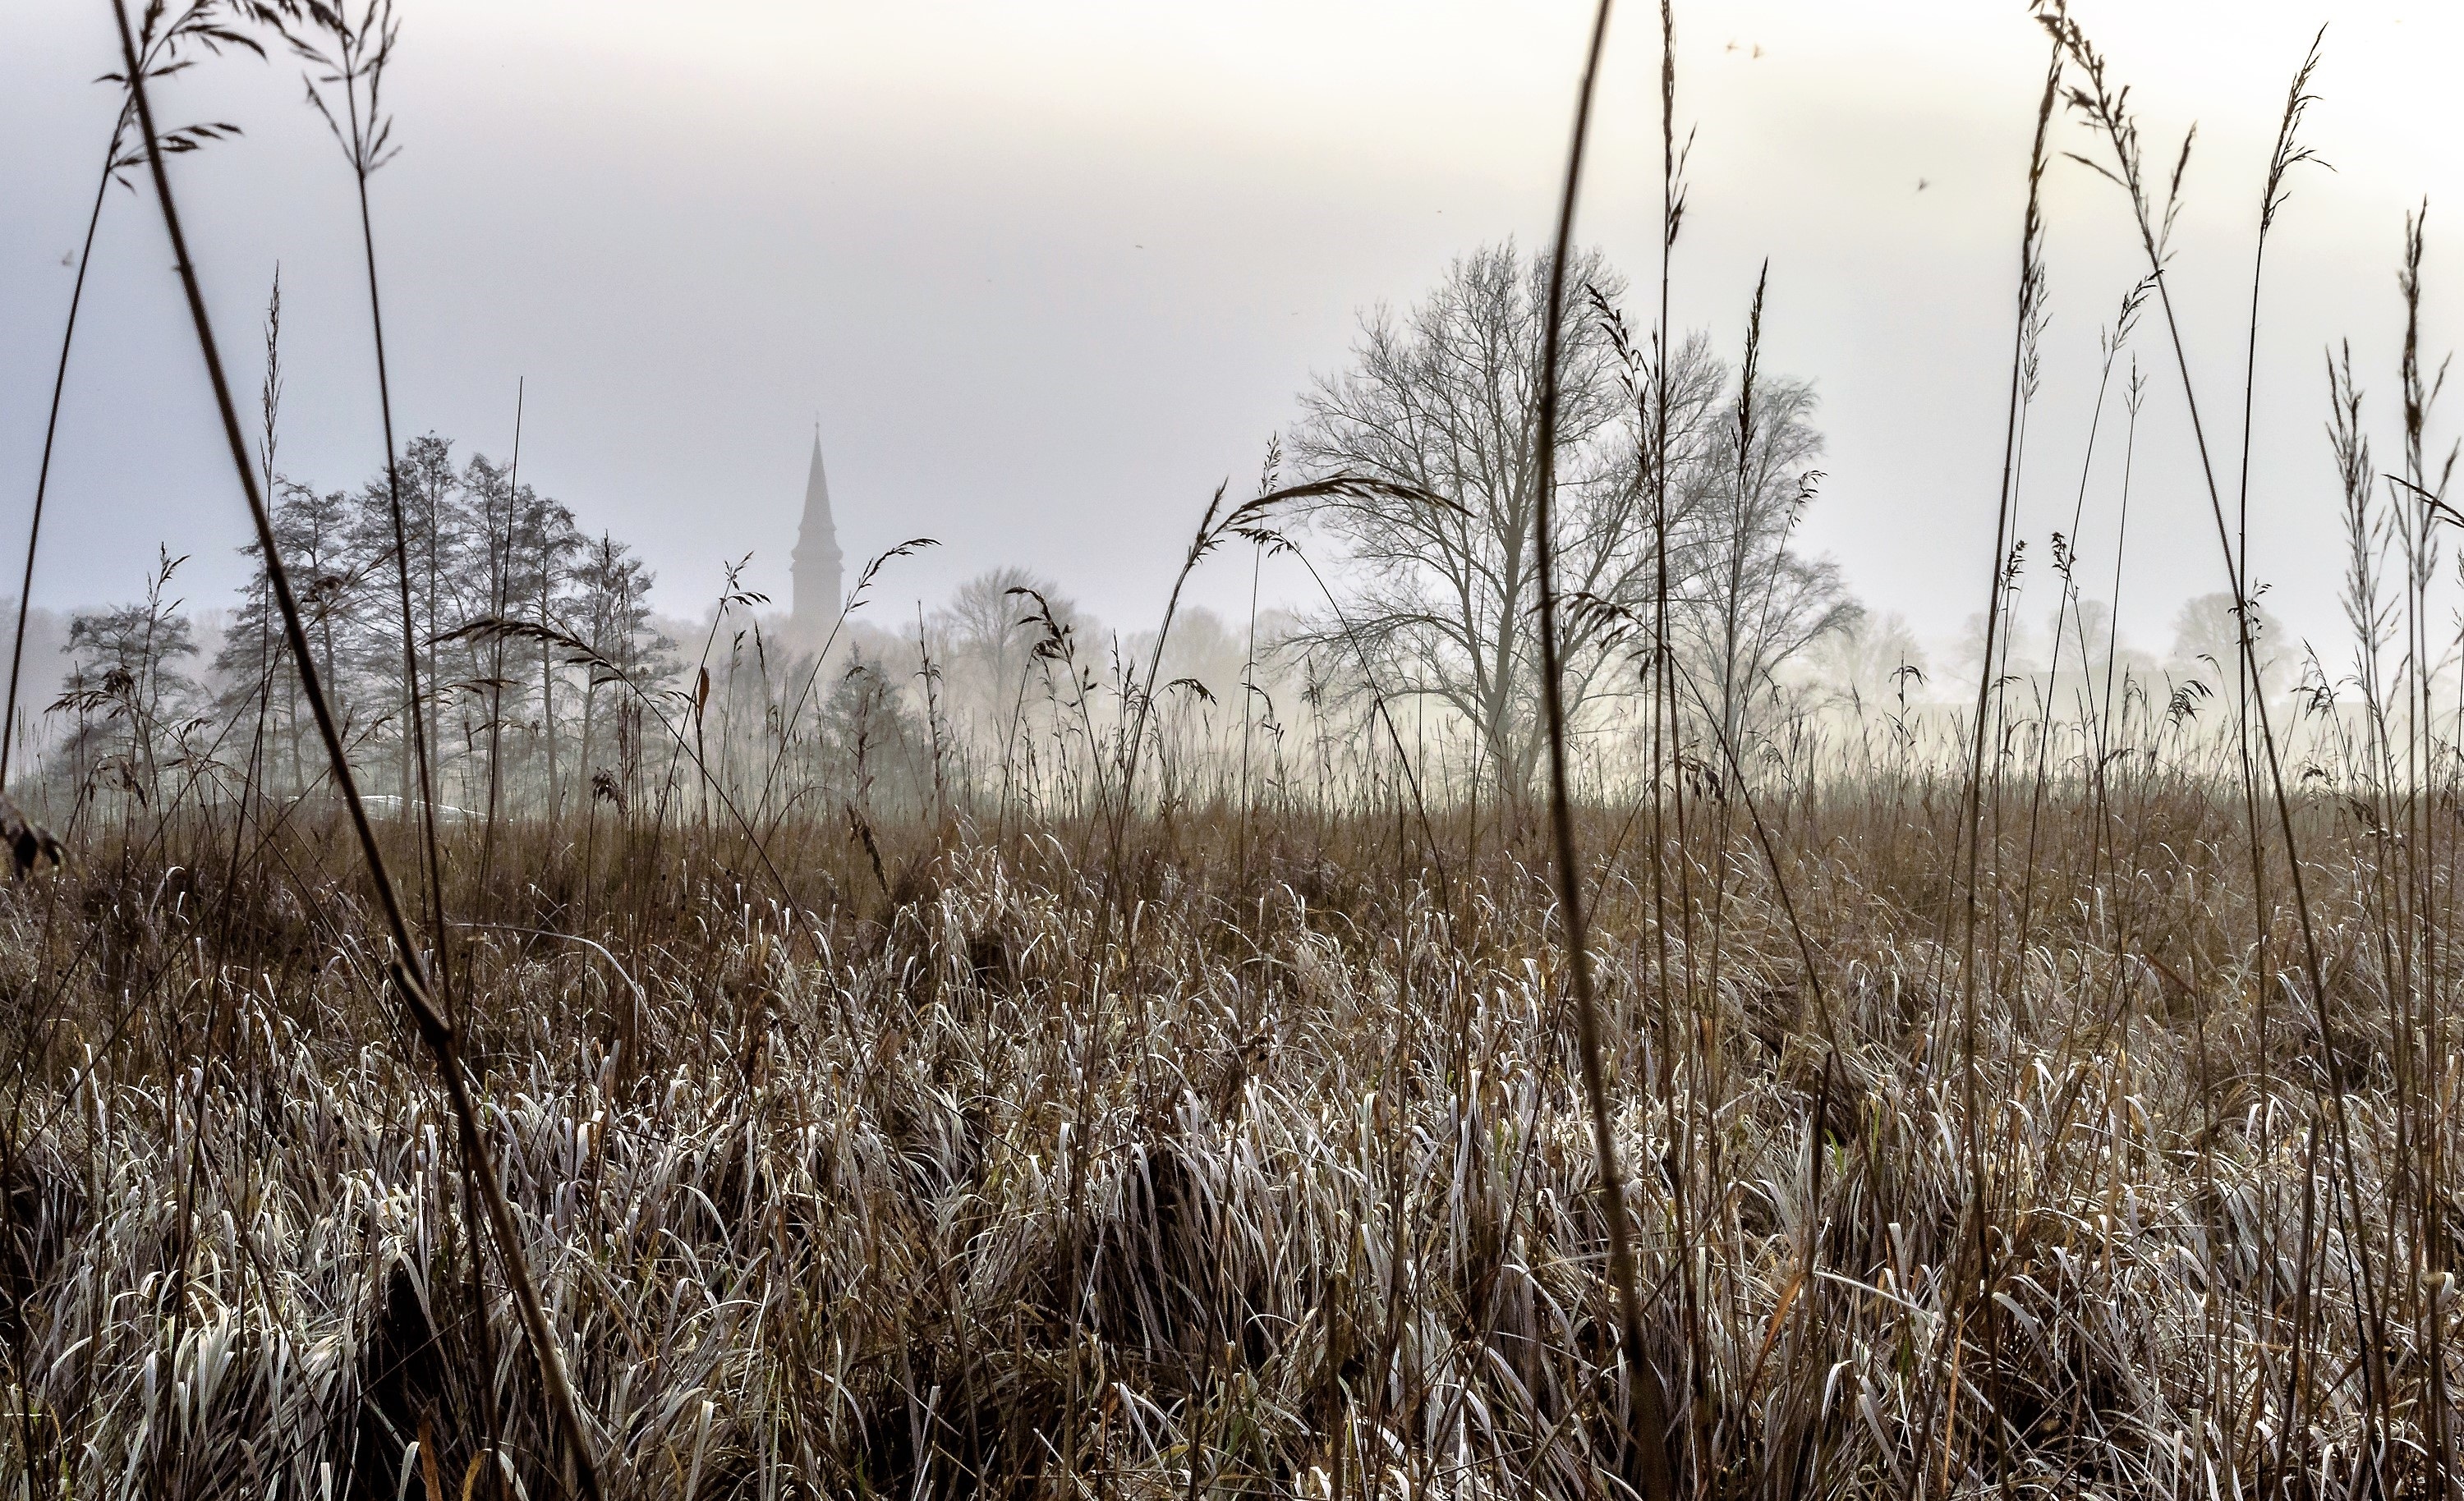
landscape, tree, nature, forest, grass, marsh, swamp, wilderness, winter, plant, fog, field, meadow, prairie, wind, frost, twilight, haze, church, season, grassland, hazy, steeple, wetland, bog, habitat, ecosystem, atmospheric, rural area, flowering plant, natural environment, atmospheric phenomenon, grass family, phragmites